Wolfenstein: The Old Blood

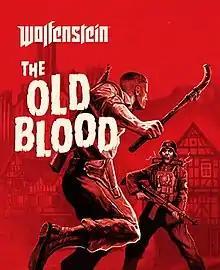

Wolfenstein: The Old Blood is a first-person shooter video game developed by MachineGames and published by Bethesda Softworks. It was released on 5 May 2015 for PlayStation 4, Windows, and Xbox One. The game is a stand-alone title in the "Wolfenstein" series and a prequel expansion to 2014's "", set in an alternate-history 1946. The single-player story follows war veteran William "B.J." Blazkowicz and his efforts to discover the locations of a Nazi compound. Development began in 2014, soon after the release of "The New Order".